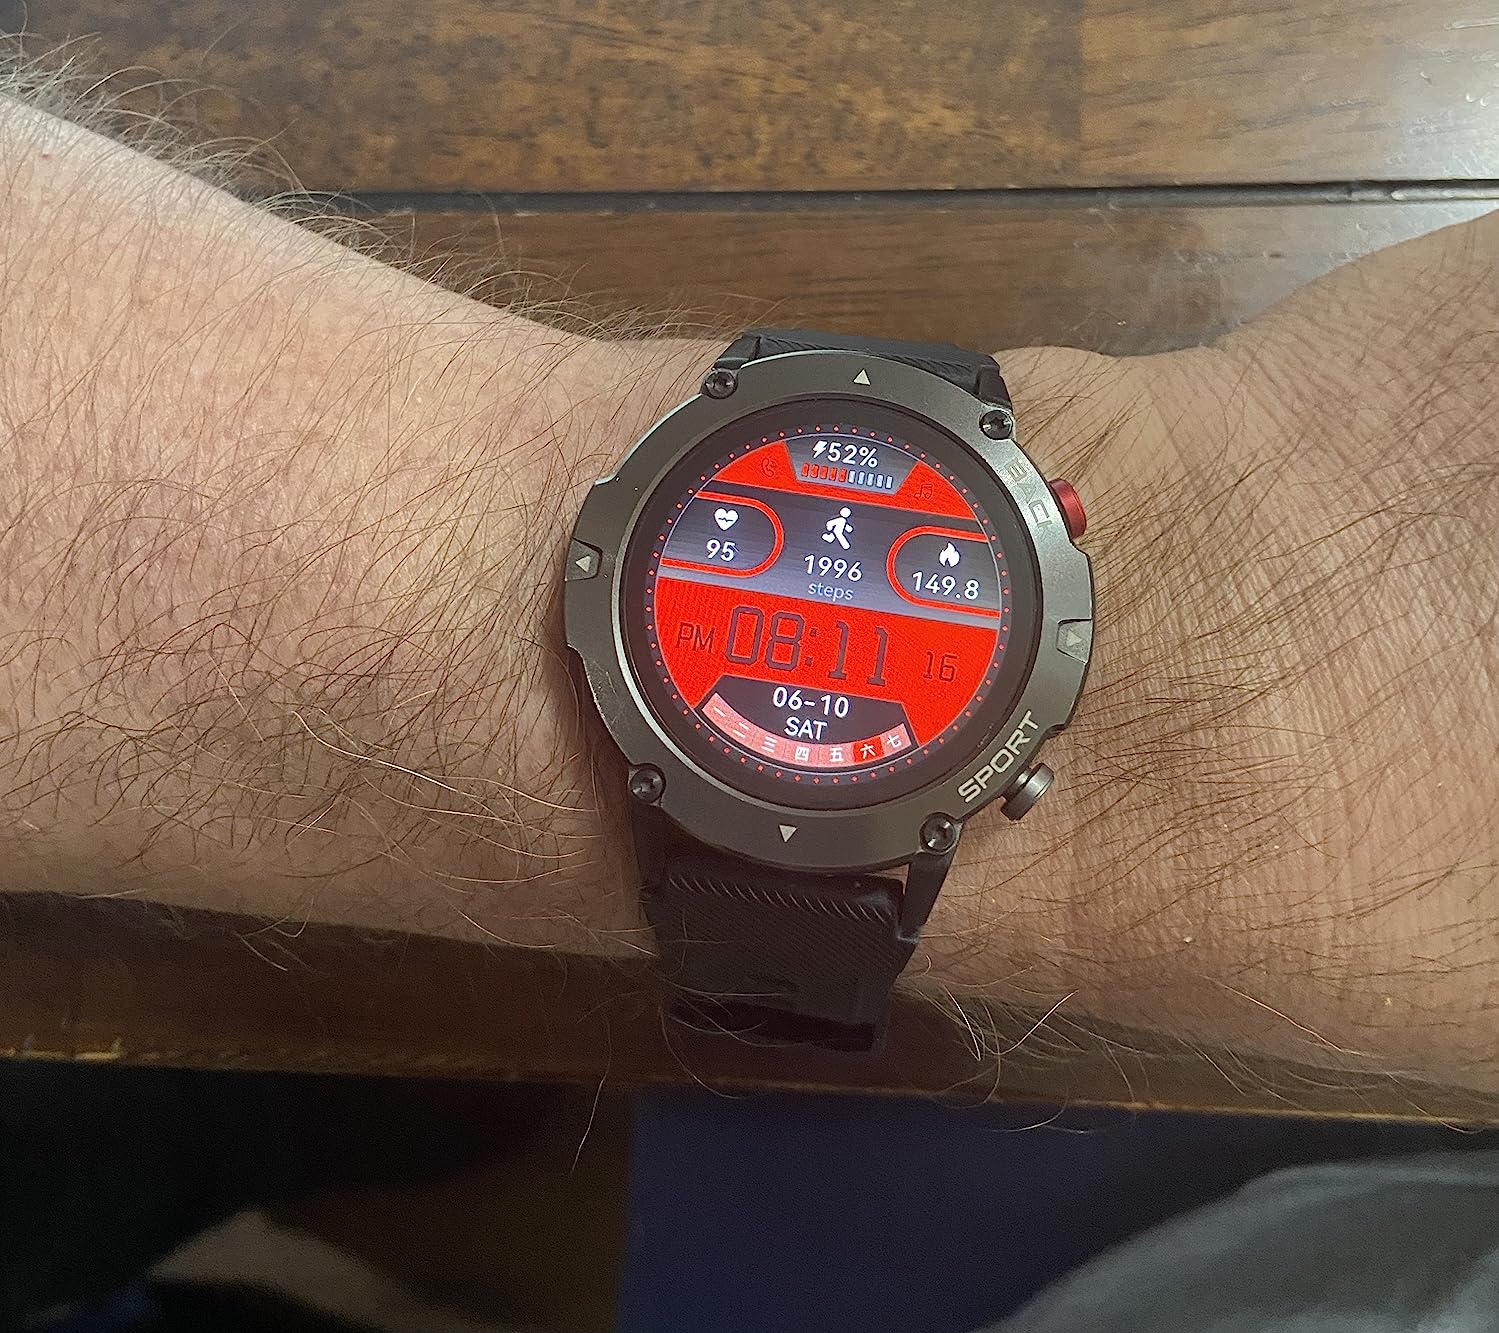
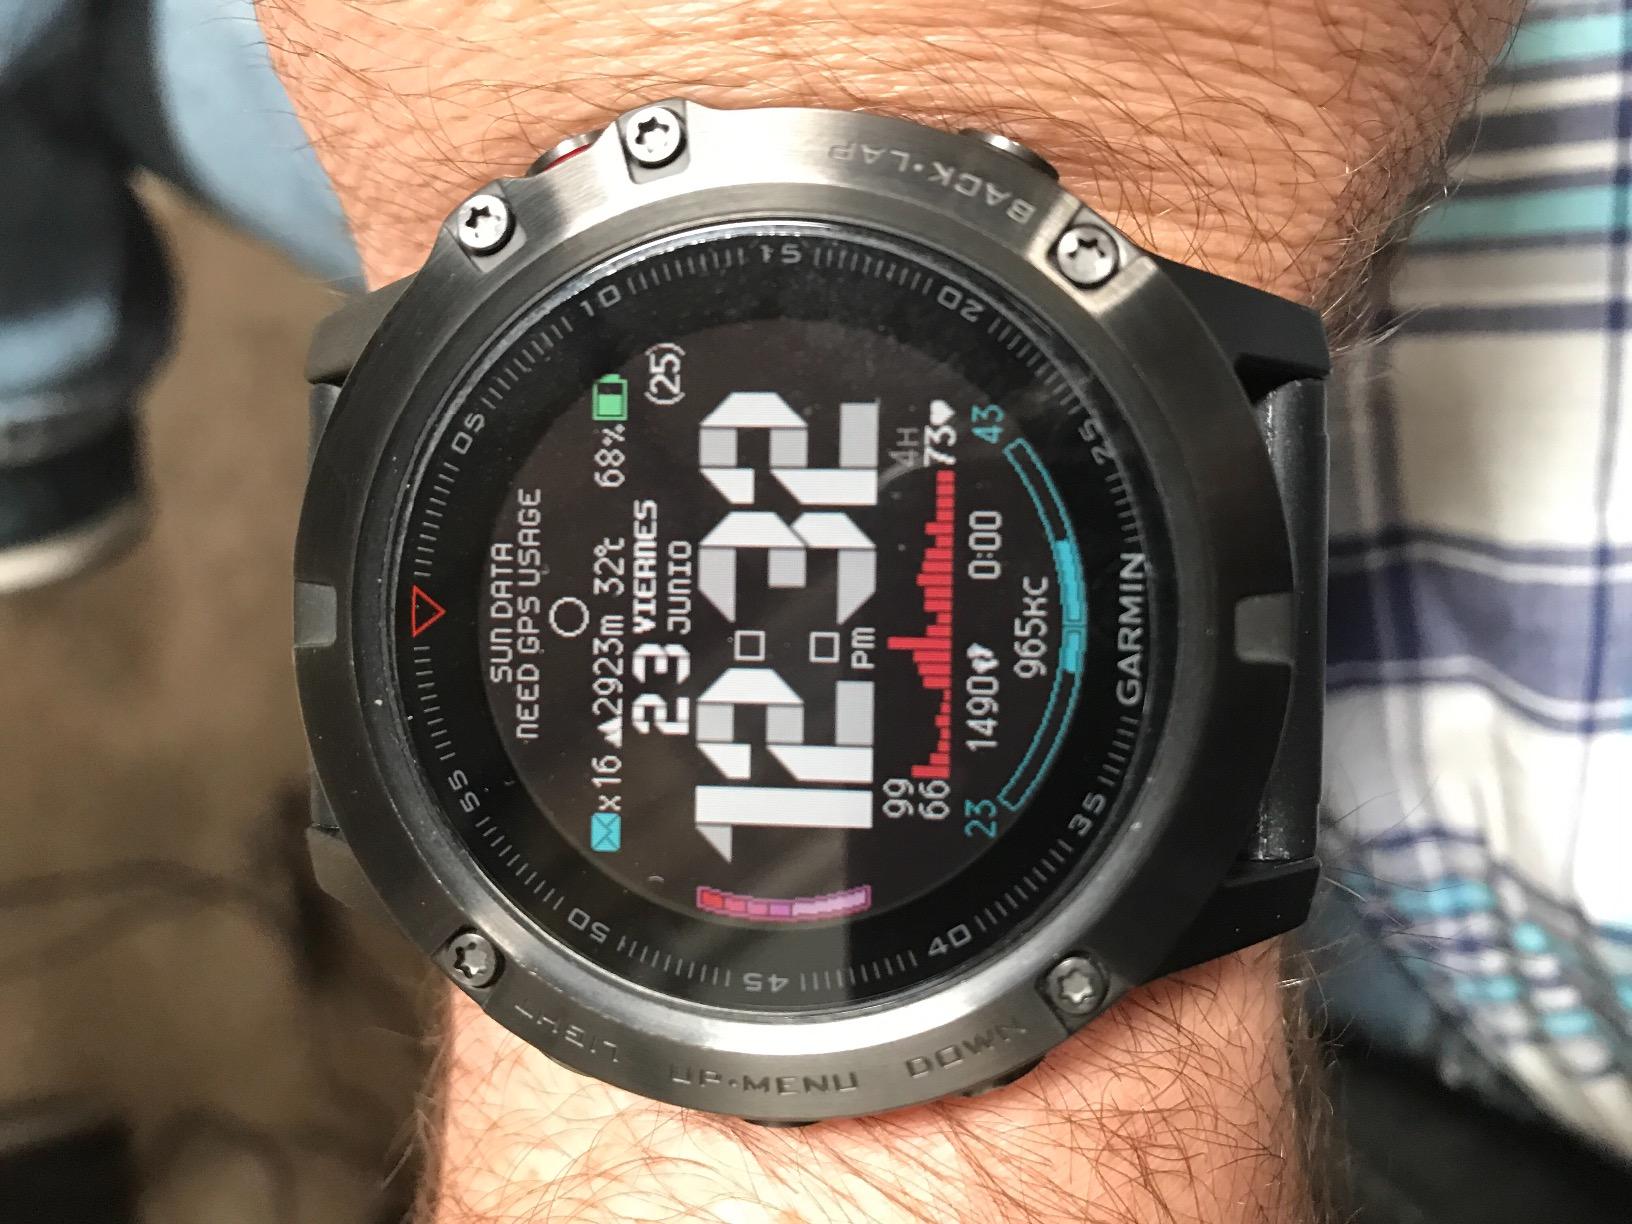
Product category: smartwatch
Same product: no